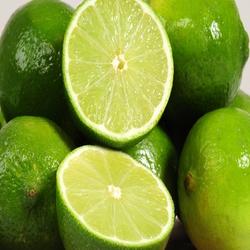
Label: Lemon